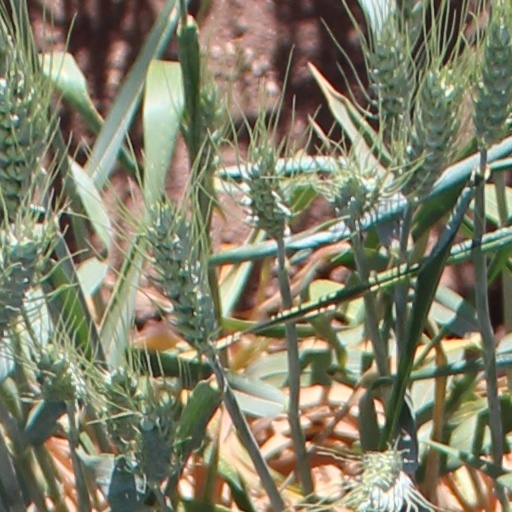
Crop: wheat